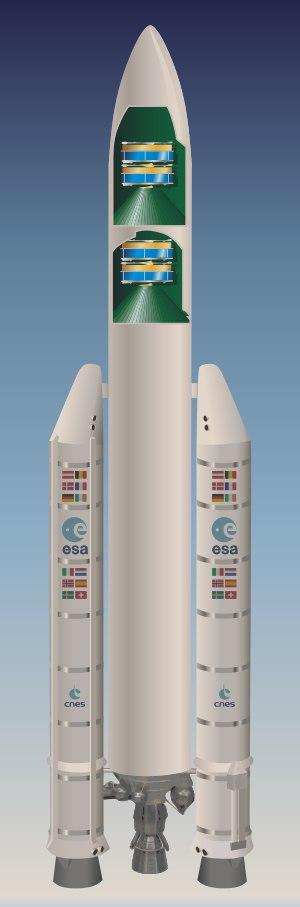
Le vol 501 est le vol inaugural du lanceur européen Ariane 5, qui a eu lieu le 4 juin 1996. Il s'est soldé par un échec, causé par un dysfonctionnement informatique, qui vit la fusée se briser et exploser en vol seulement 36,7 secondes après le décollage.